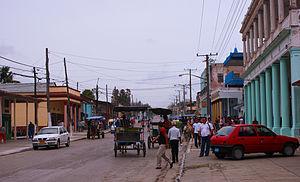
Yaguajay est une ville et une municipalité de Cuba dans la province de Sancti Spíritus.